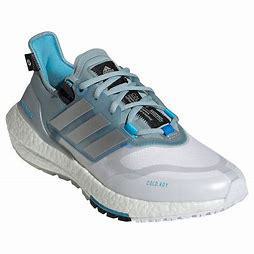
Brand: Adidas
Model: Ultraboost 22